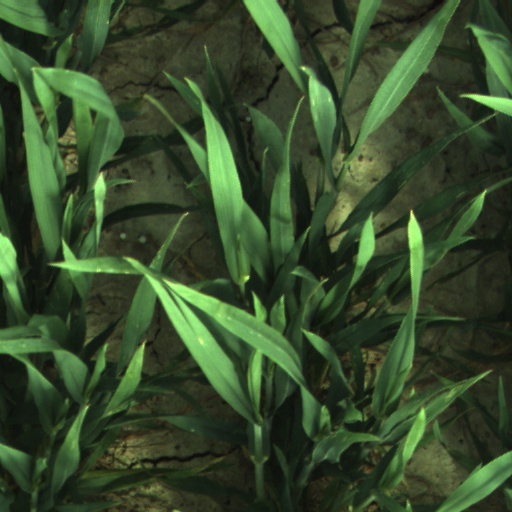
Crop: wheat